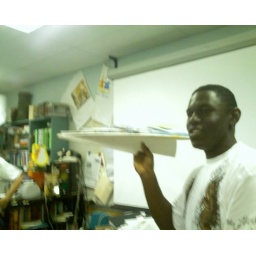
A paper airplane me and some friends made during a slow day in Latin class.